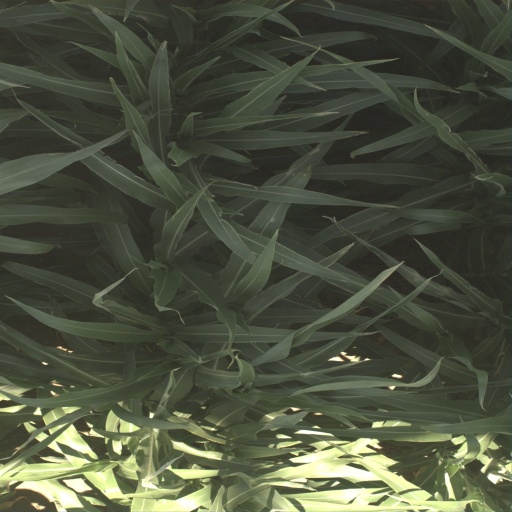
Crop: sorghum